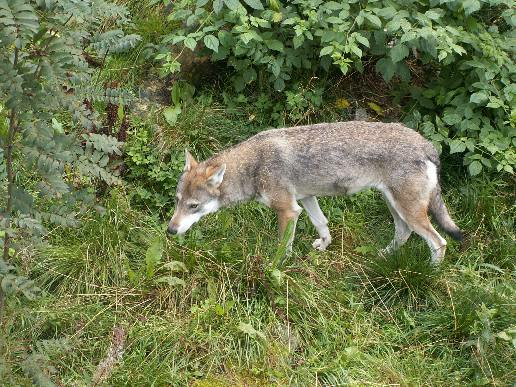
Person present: No